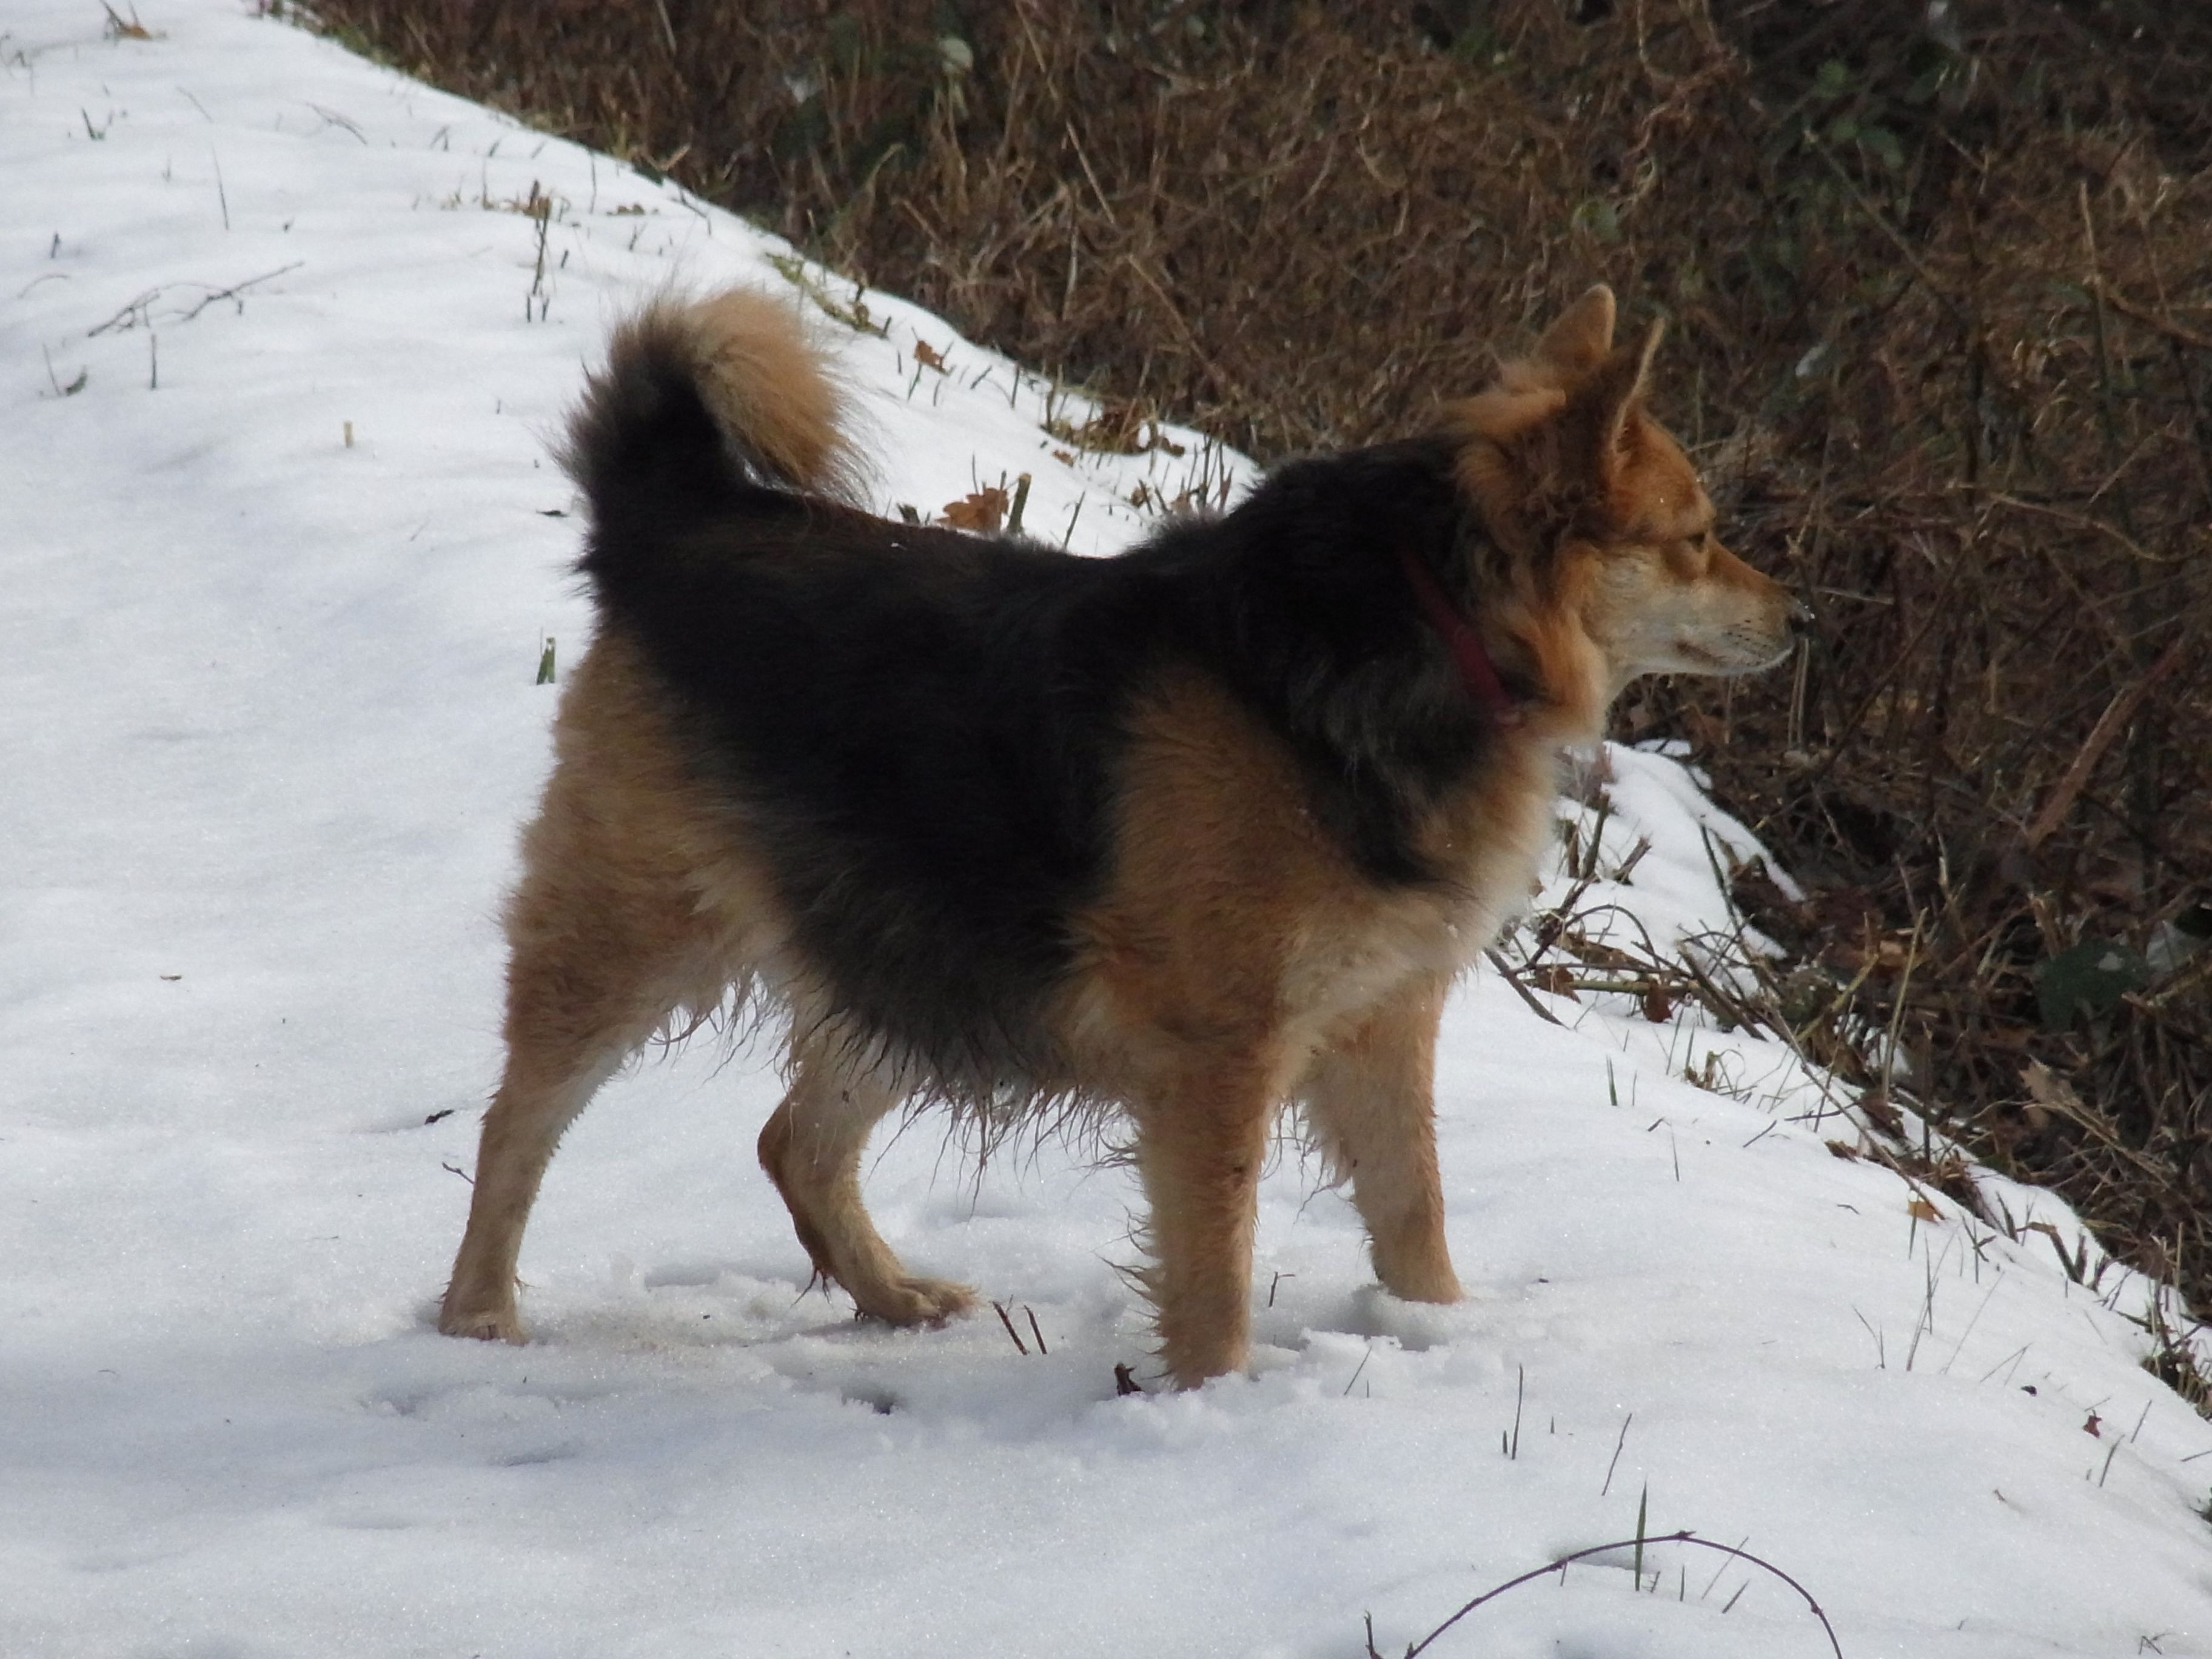
snow, winter, dog, animal, pet, mammal, vertebrate, dog breed, dog like mammal, dog breed group, greenland dog, east siberian laika, west siberian laika, icelandic sheepdog, finnish spitz, norwegian lundehund, german shepherd dog, lapponian herder, ronja